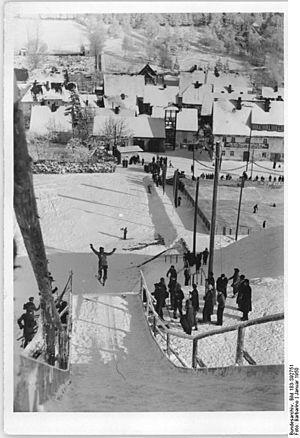
Cette page reprend les résultats de combiné nordique de l'année 1950.